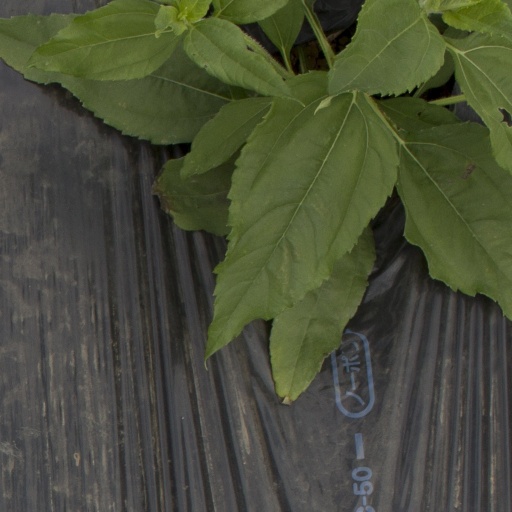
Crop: Jerusalem artichoke